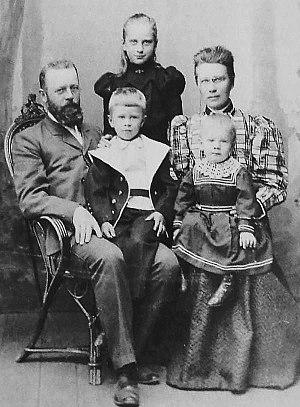
Boris Hagelin, né le 2 juillet 1892 et mort le 7 septembre 1983, est un industriel suédois qui, à la demande de la famille Nobel, assure à partir de 1925 la direction d'Aktiebolaget Cryptograph, une société spécialisée dans le développement et la construction de machines à chiffrer.